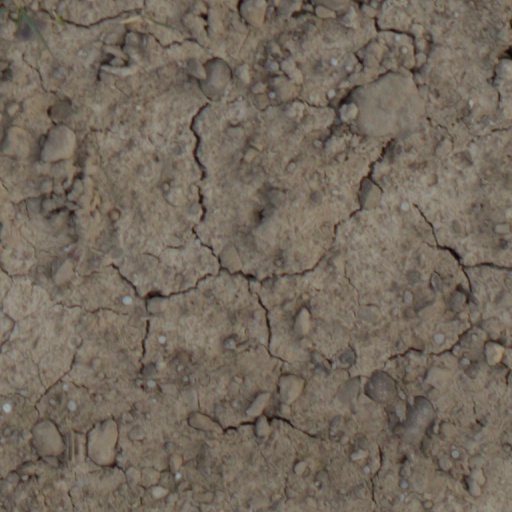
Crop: wheat